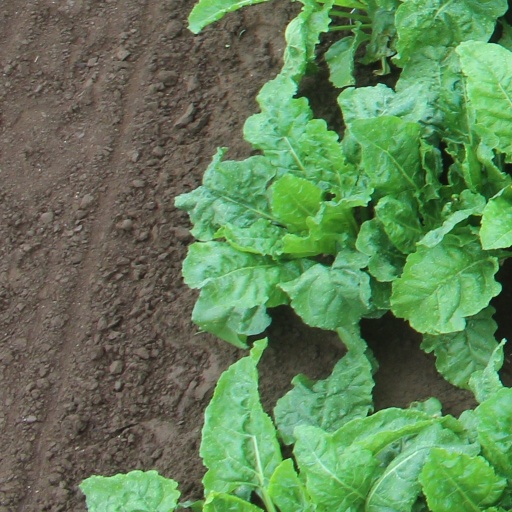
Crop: sugar beet